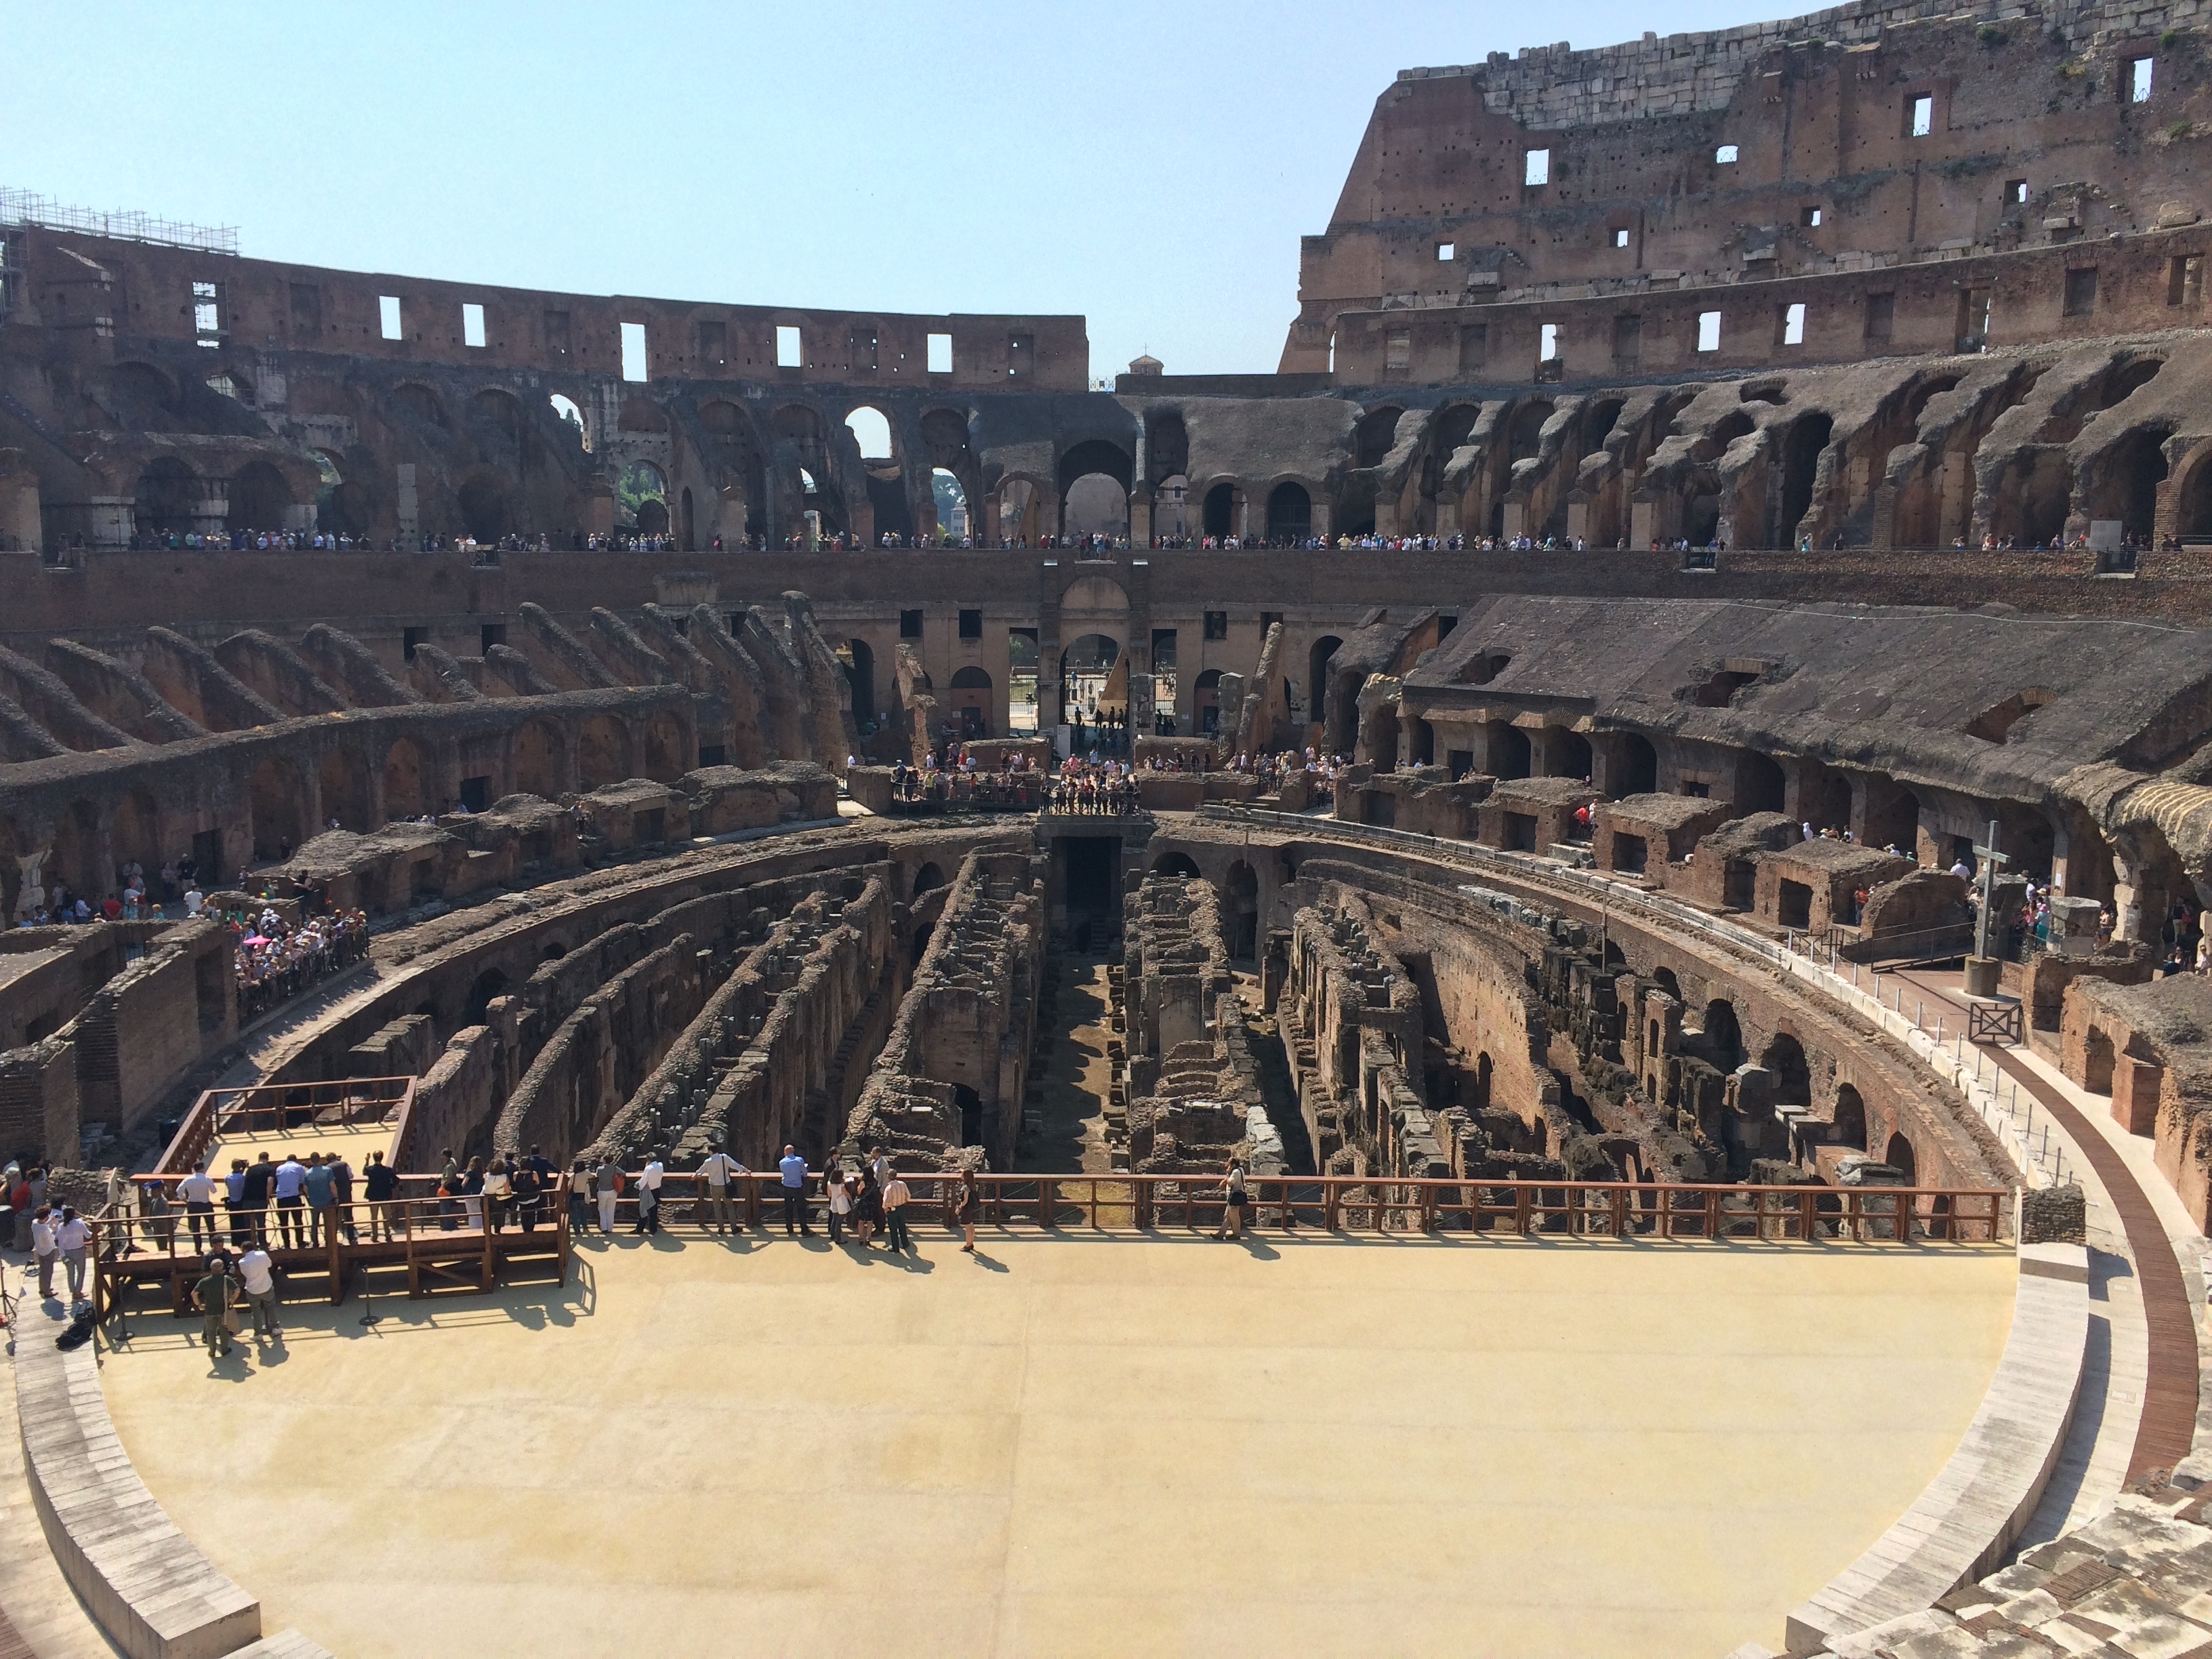
structure, building, city, arch, plaza, landmark, italy, stadium, colosseum, arena, rome, amphitheatre, town square, bullring, antiquity, ancient rome, aerial photography, ancient history, human settlement, sport venue